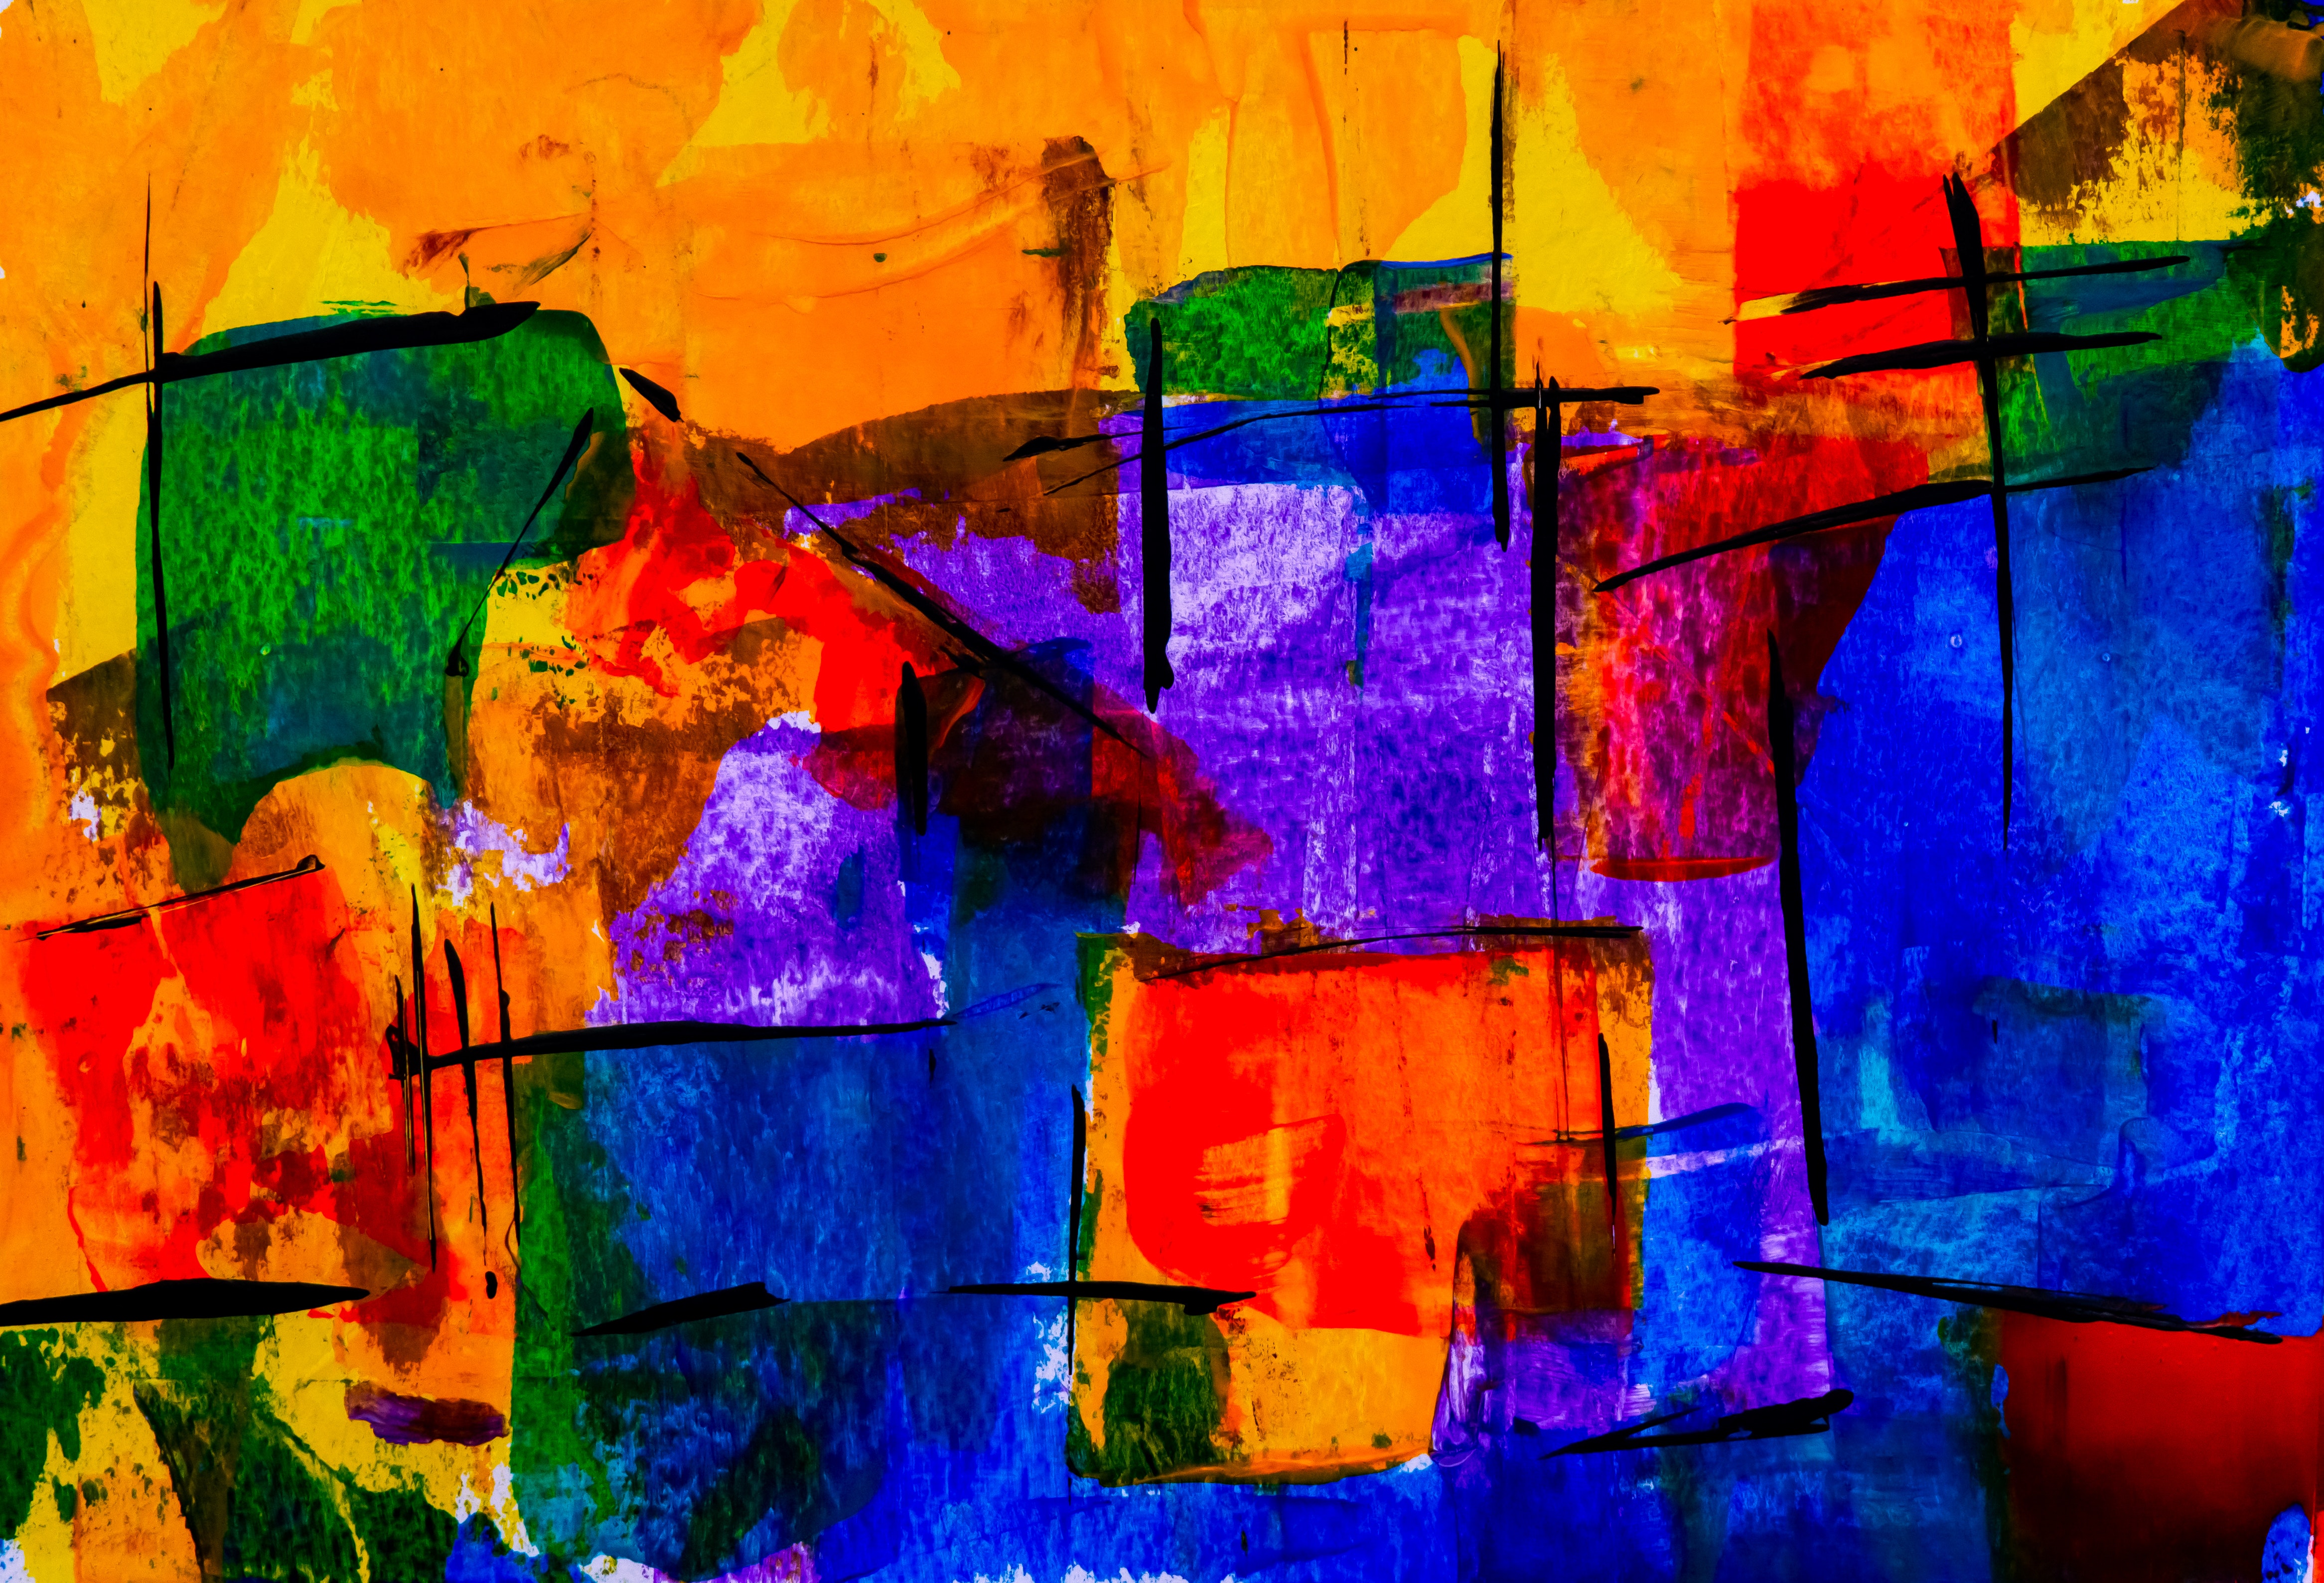
blue, red, Colorfulness, modern art, orange, light, painting, art, visual arts, acrylic paint, paint, glass, graphics